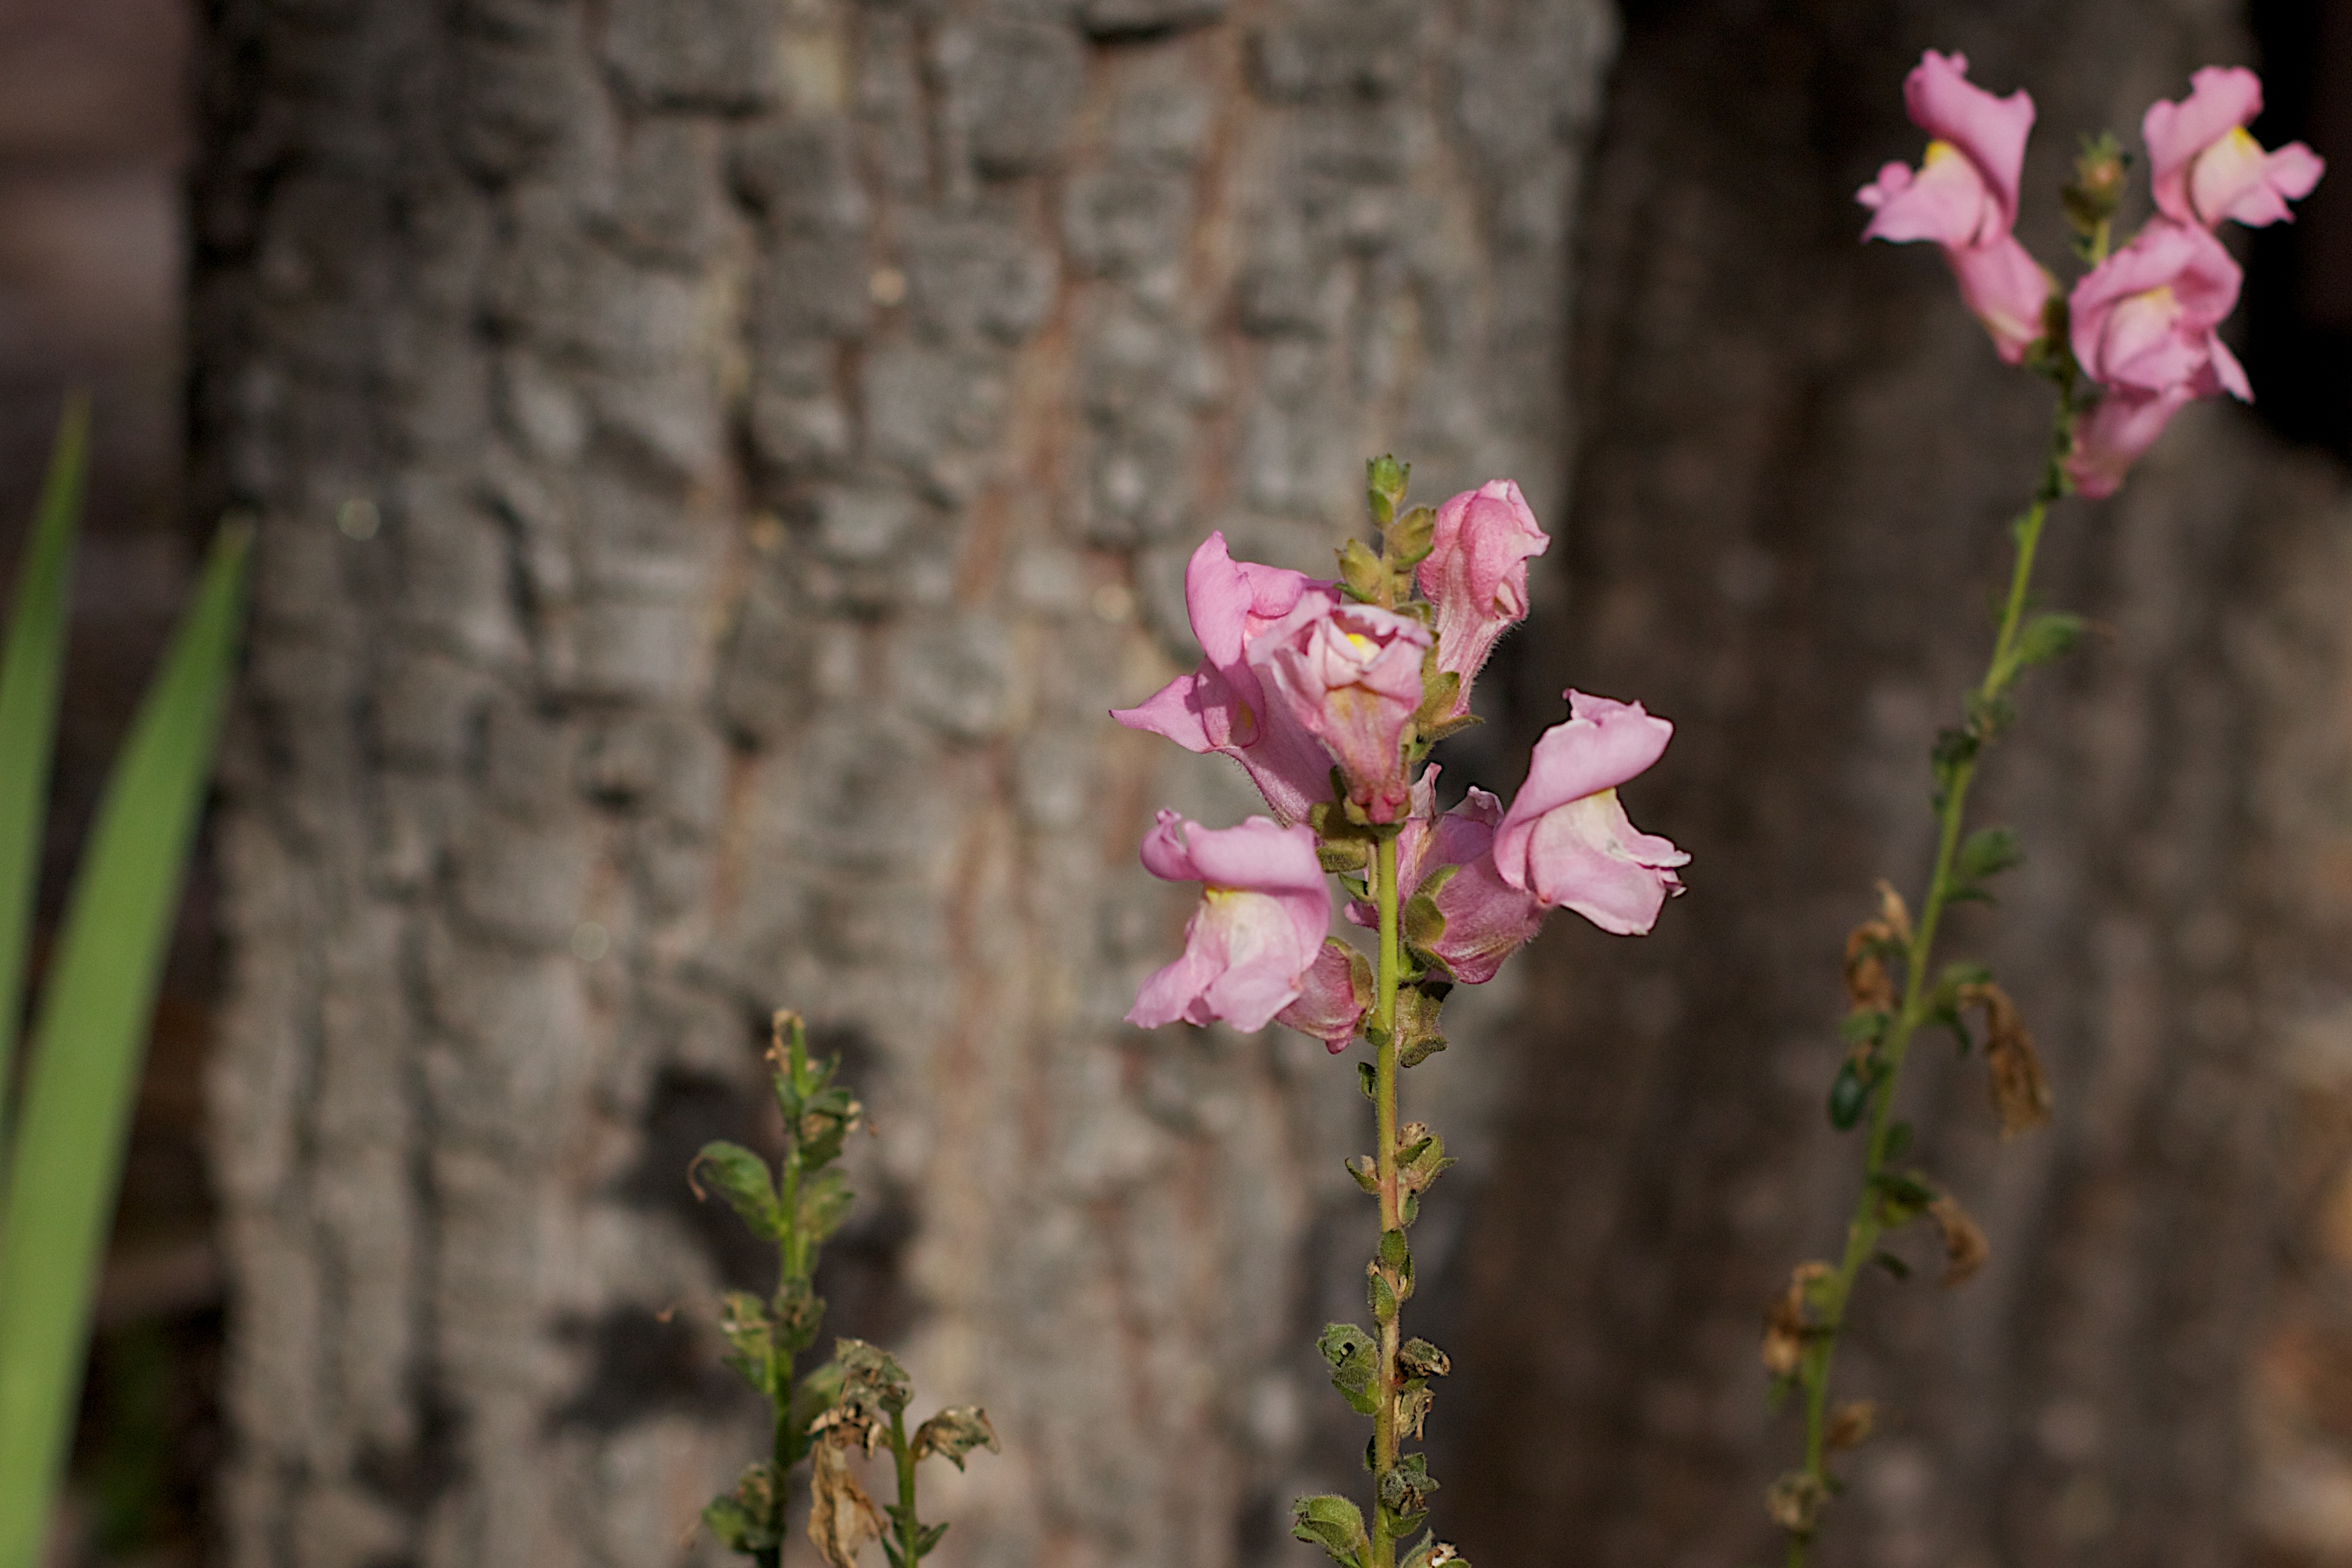
tree, nature, branch, blossom, plant, leaf, flower, spring, botany, flora, wildflower, macro photography, flowering plant, plant stem, land plant